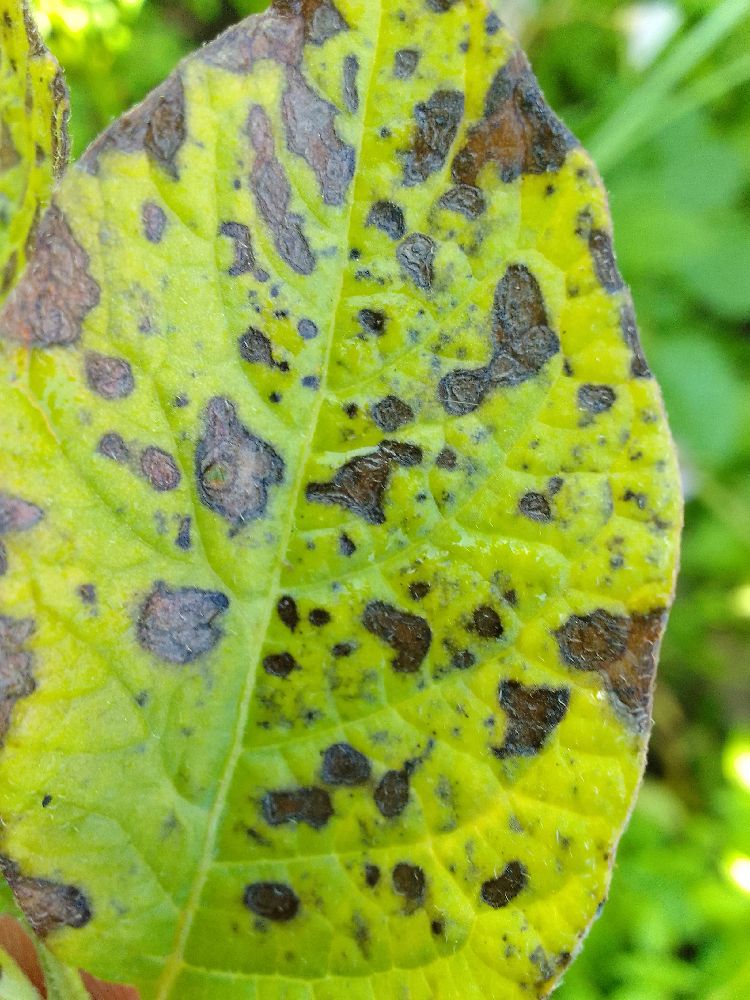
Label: Early blight